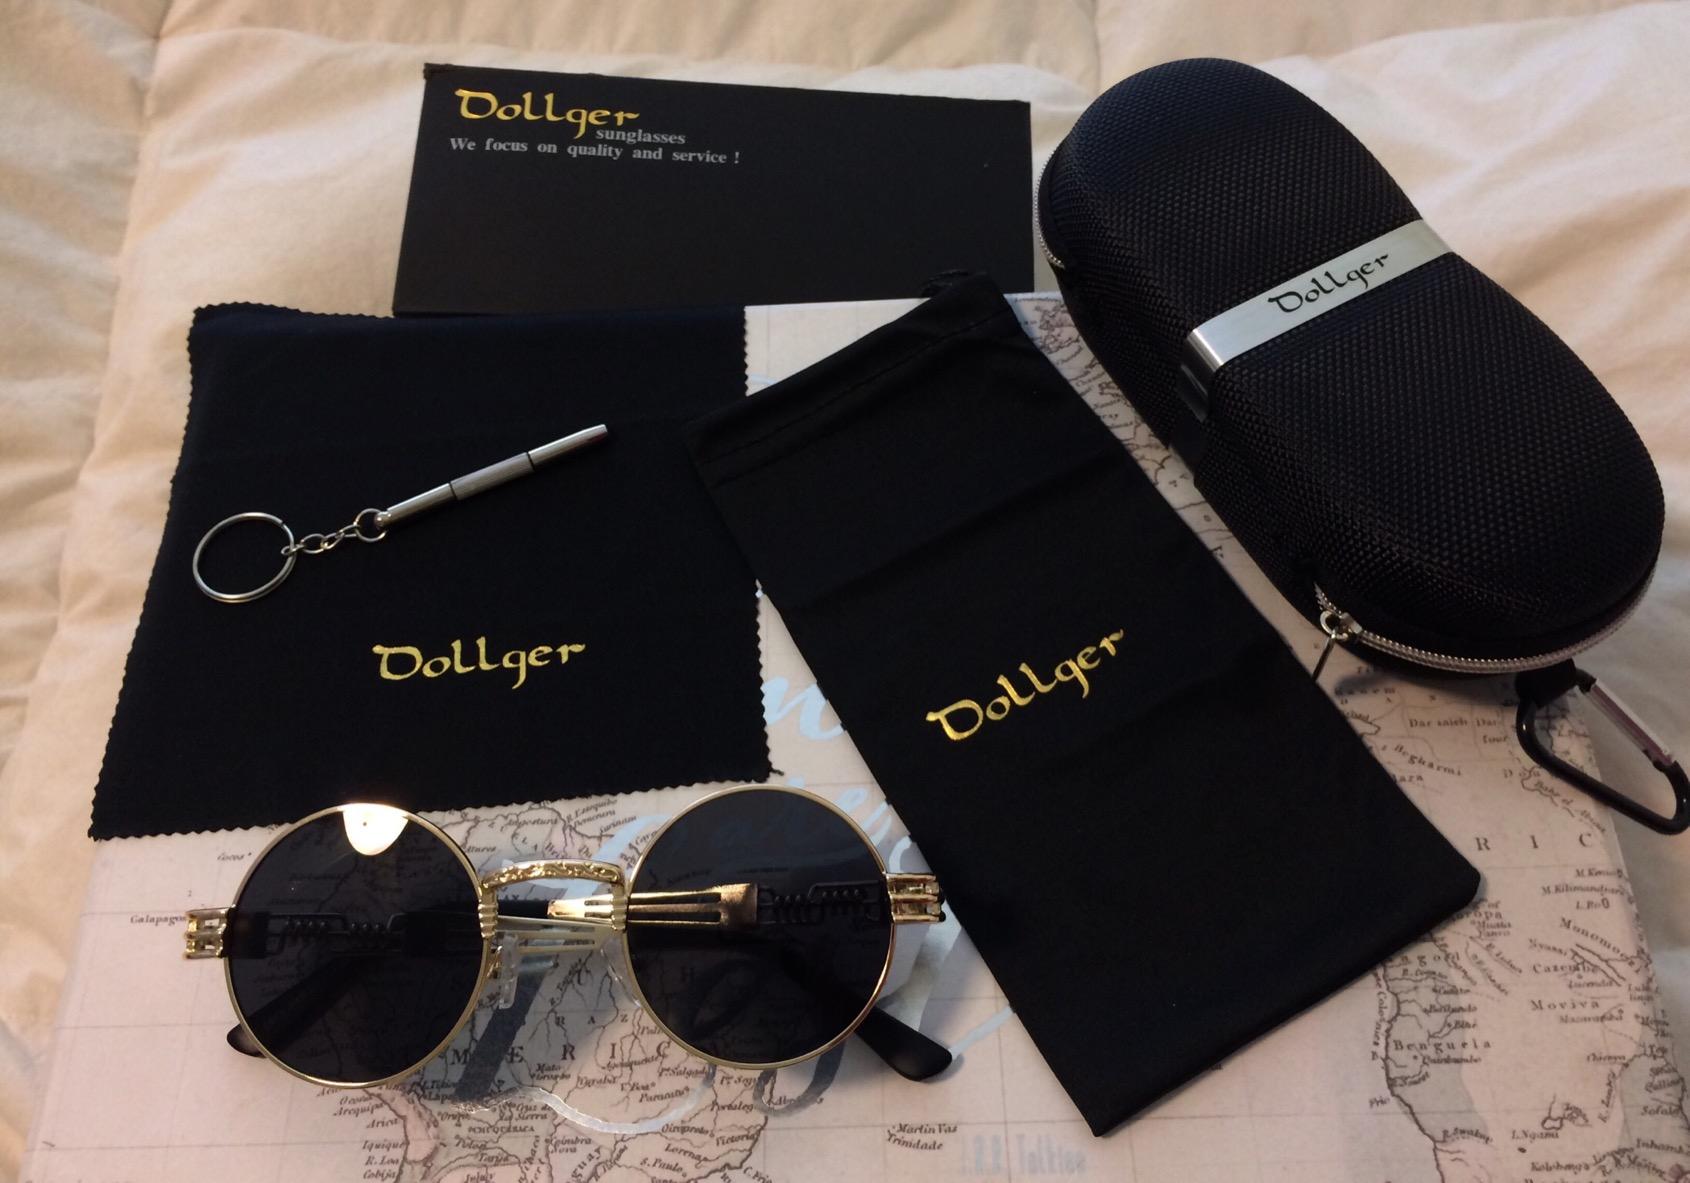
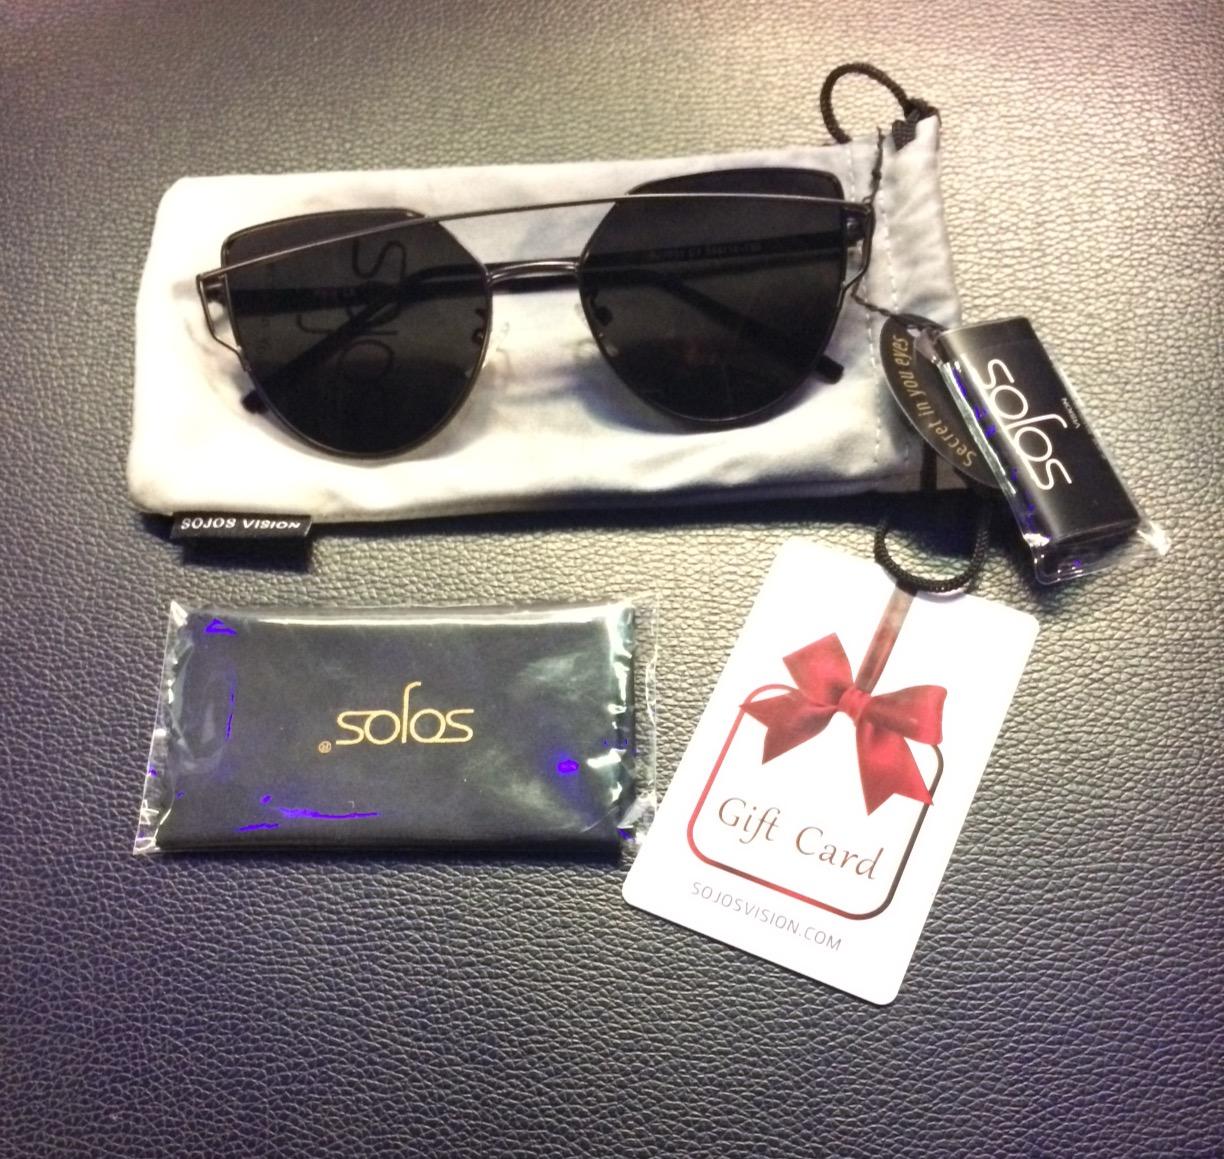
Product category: accessories_sunglasses
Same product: no